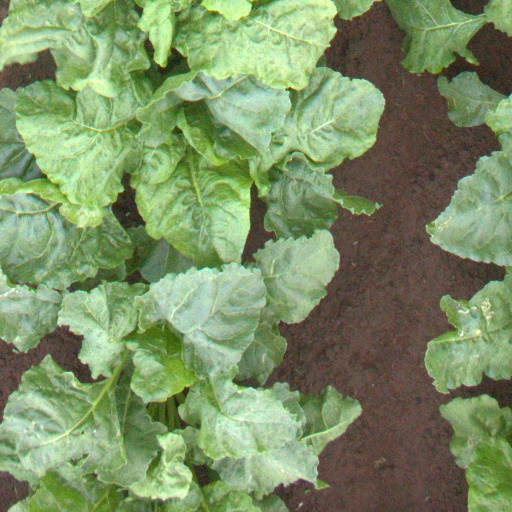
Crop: sugar beet